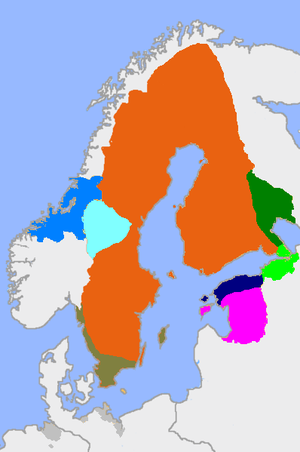
L’histoire de la Scandinavie est l'histoire du Danemark, de la Norvège et de la Suède. Cependant, dans un sens plus large, on englobe dans cette définition les deux autres pays nordiques, Finlande et Islande.